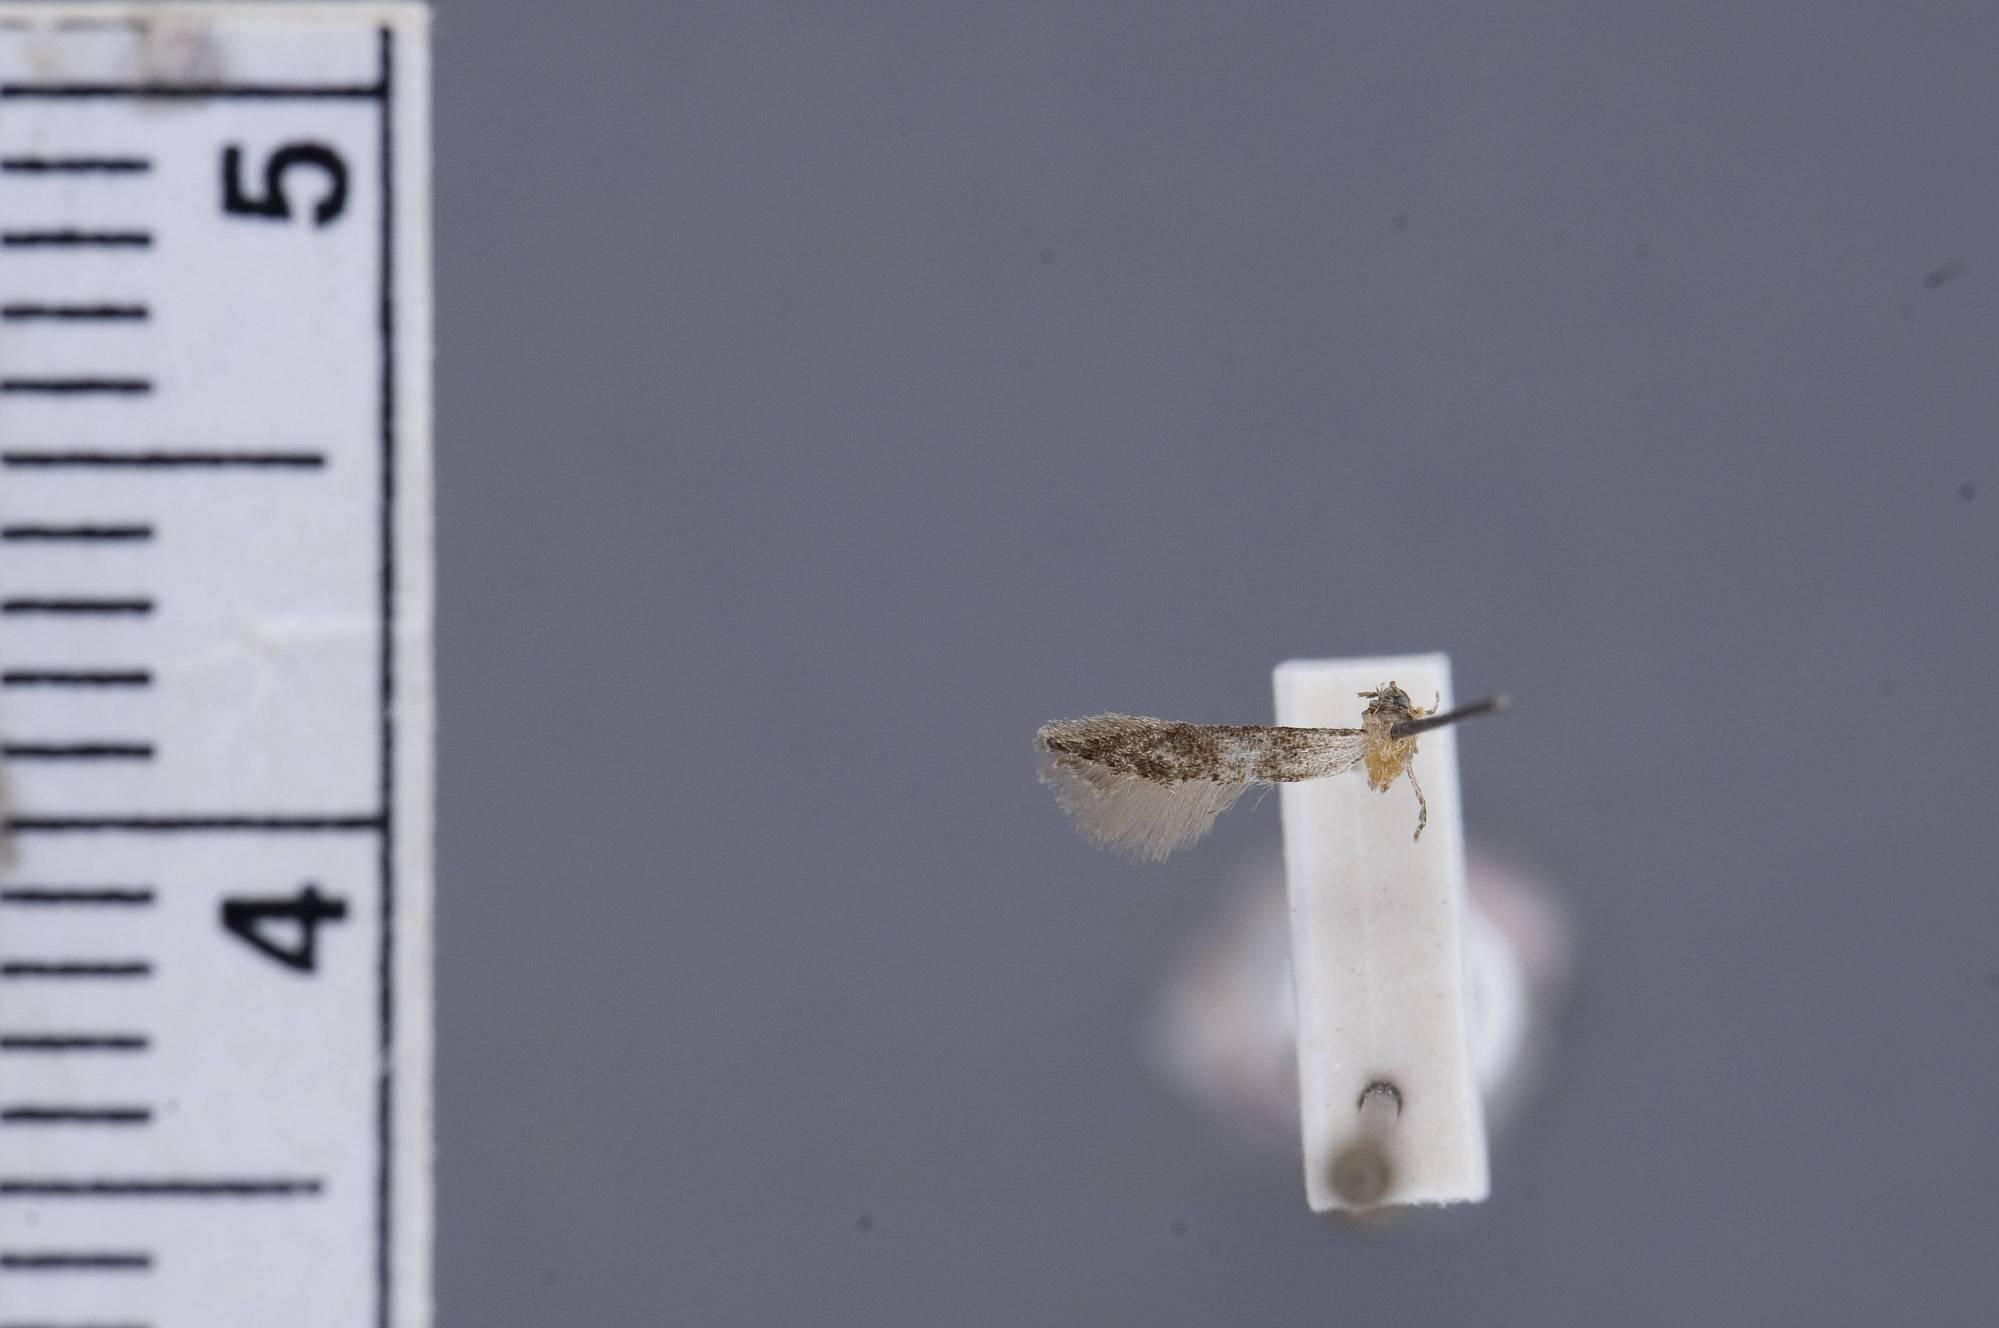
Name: Sorhagenia daedala
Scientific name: Sorhagenia daedala Hodges, 1964
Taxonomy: Animalia, Arthropoda, Insecta, Lepidoptera, Glossata, Cosmopterigidae, Chrysopeleiinae
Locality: Mount Shasta City, Siskiyou, California, United States
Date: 4 Jul 1958